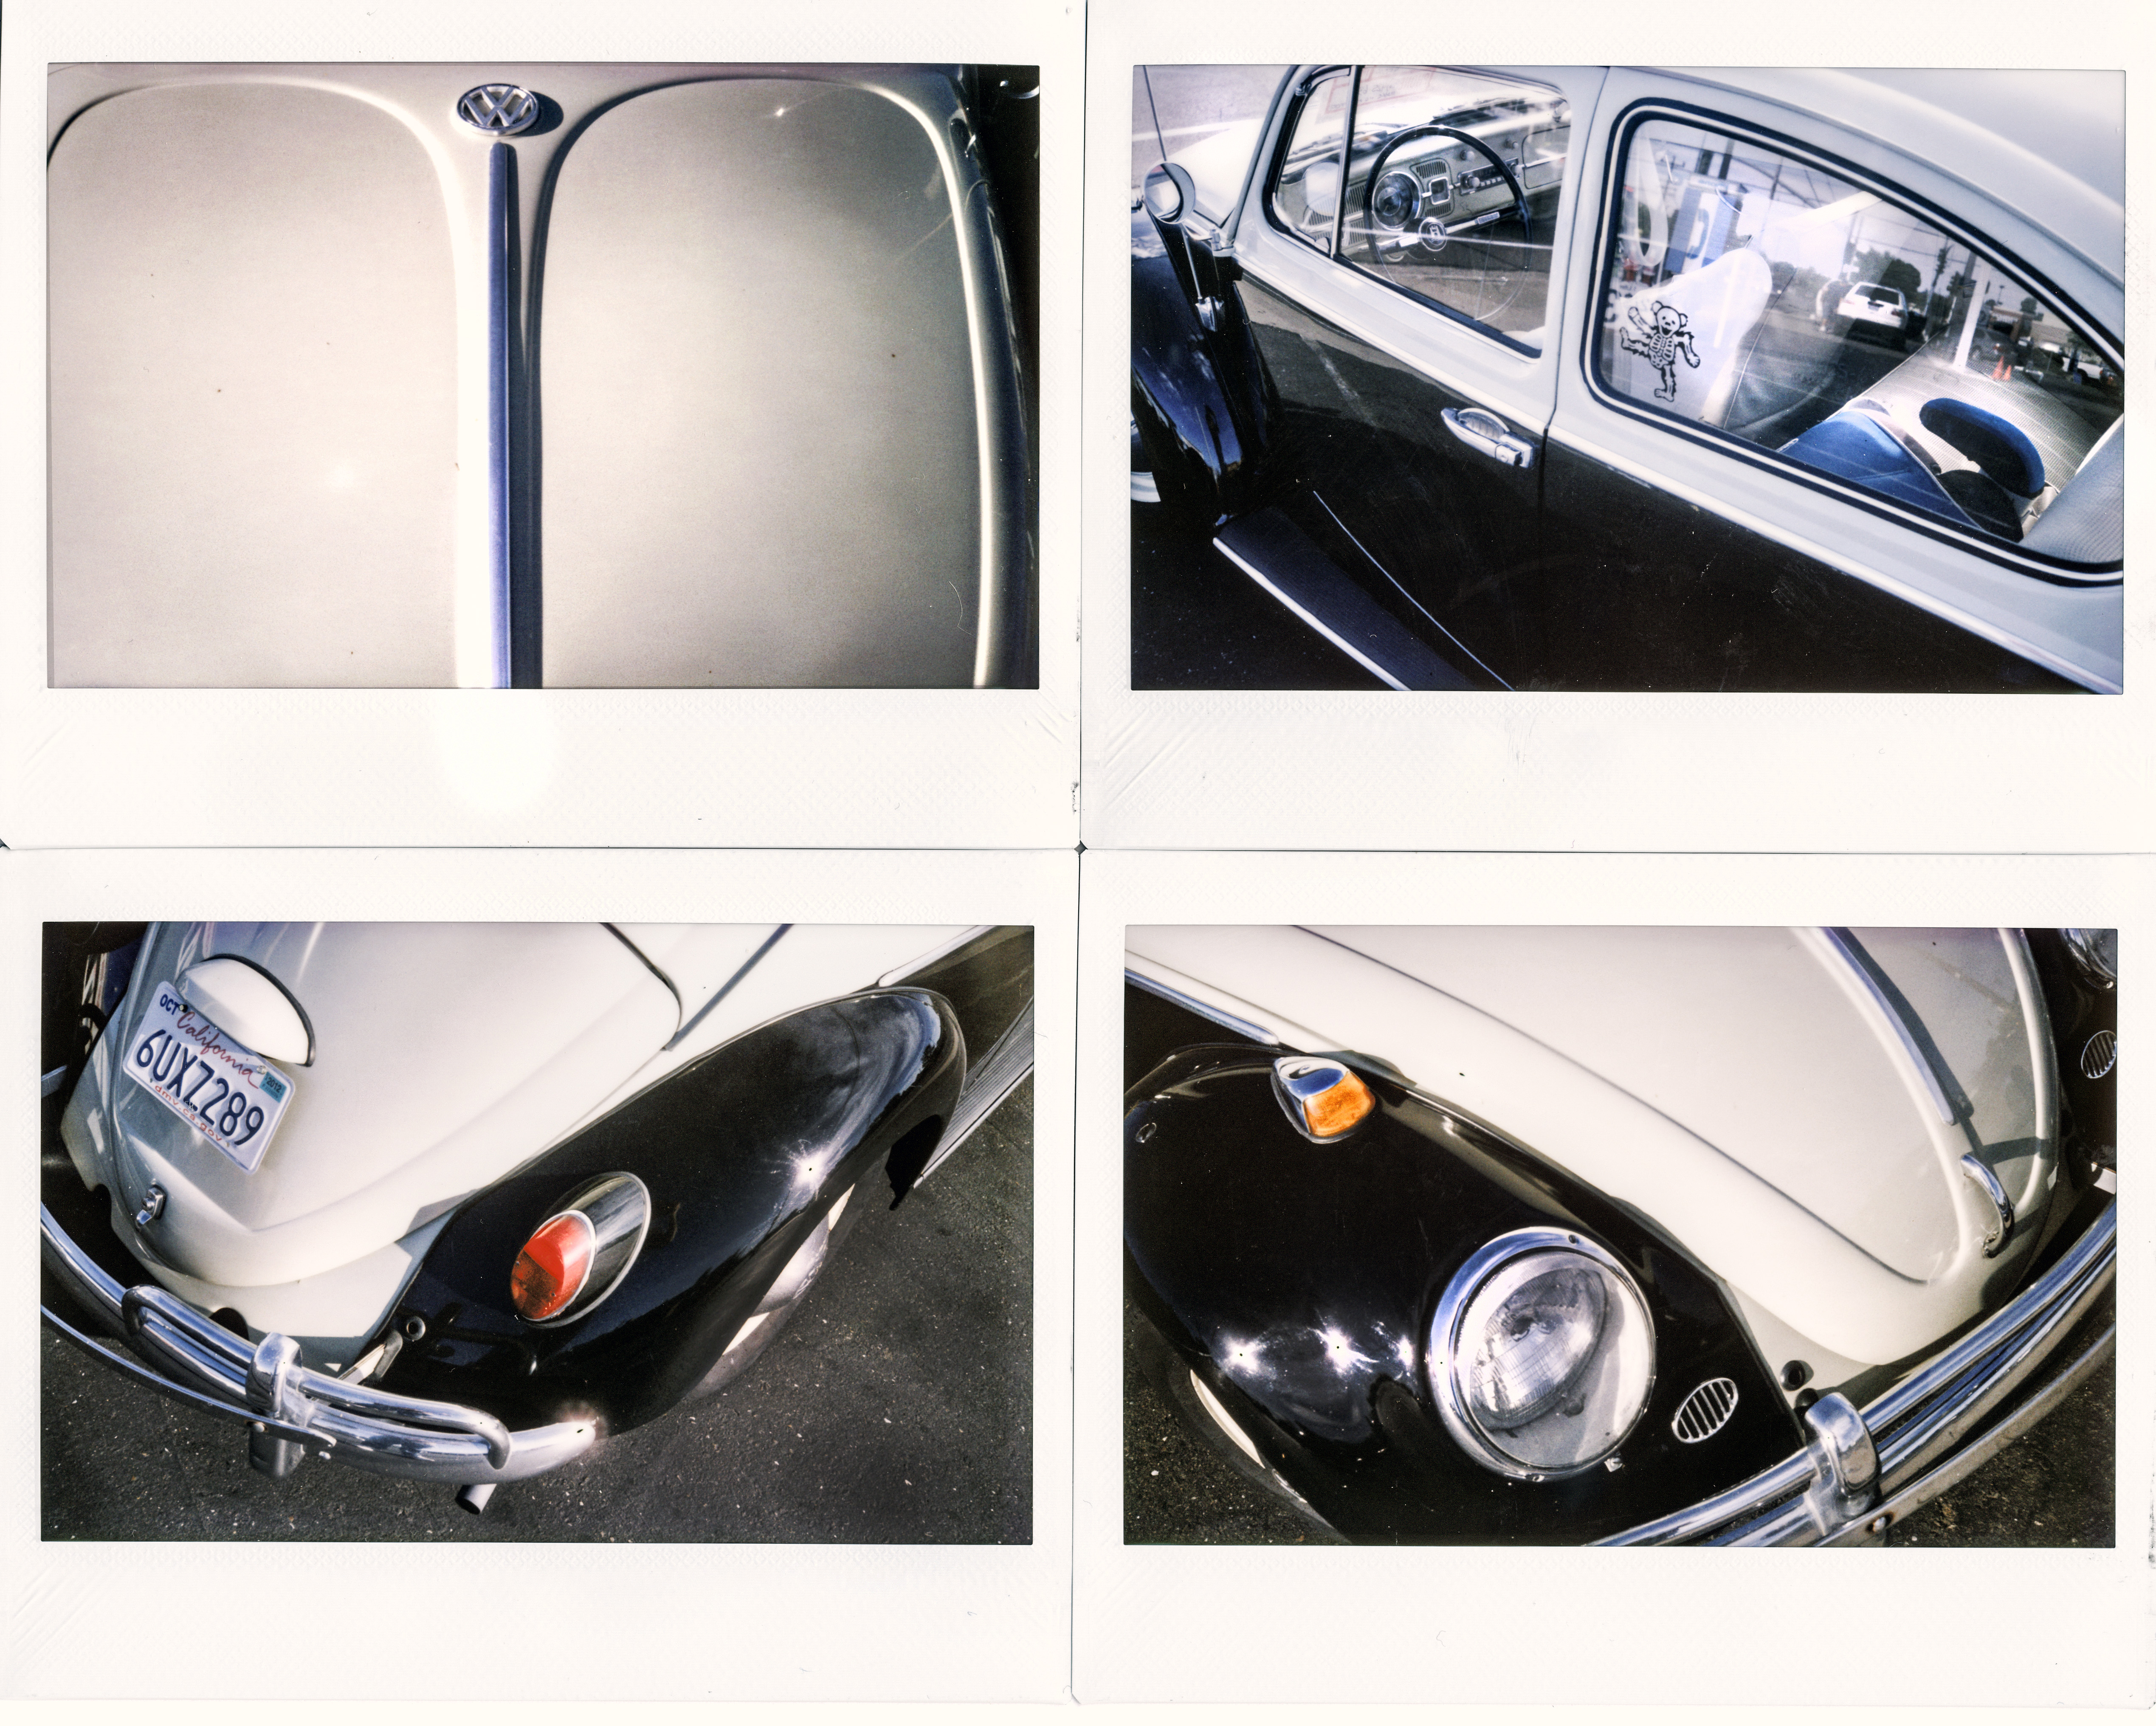
car, wheel, window, vw, volkswagen, vehicle, bug, sports car, bumper, sedan, instax, beetle, type1, aircooled, funkengruven, city car, model car, automobile make, automotive exterior, automotive design, luxury vehicle, executive car, mid size car, subcompact car